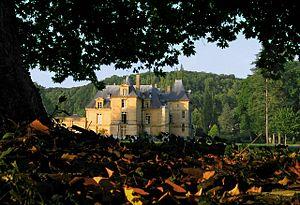
Façade sud du château d'Acquigny (Eure).
Acquigny est une commune française située dans le département de l'Eure, en région Normandie.